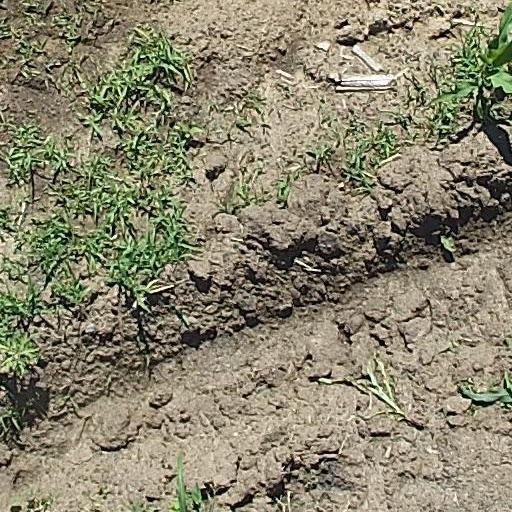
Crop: maize; corn